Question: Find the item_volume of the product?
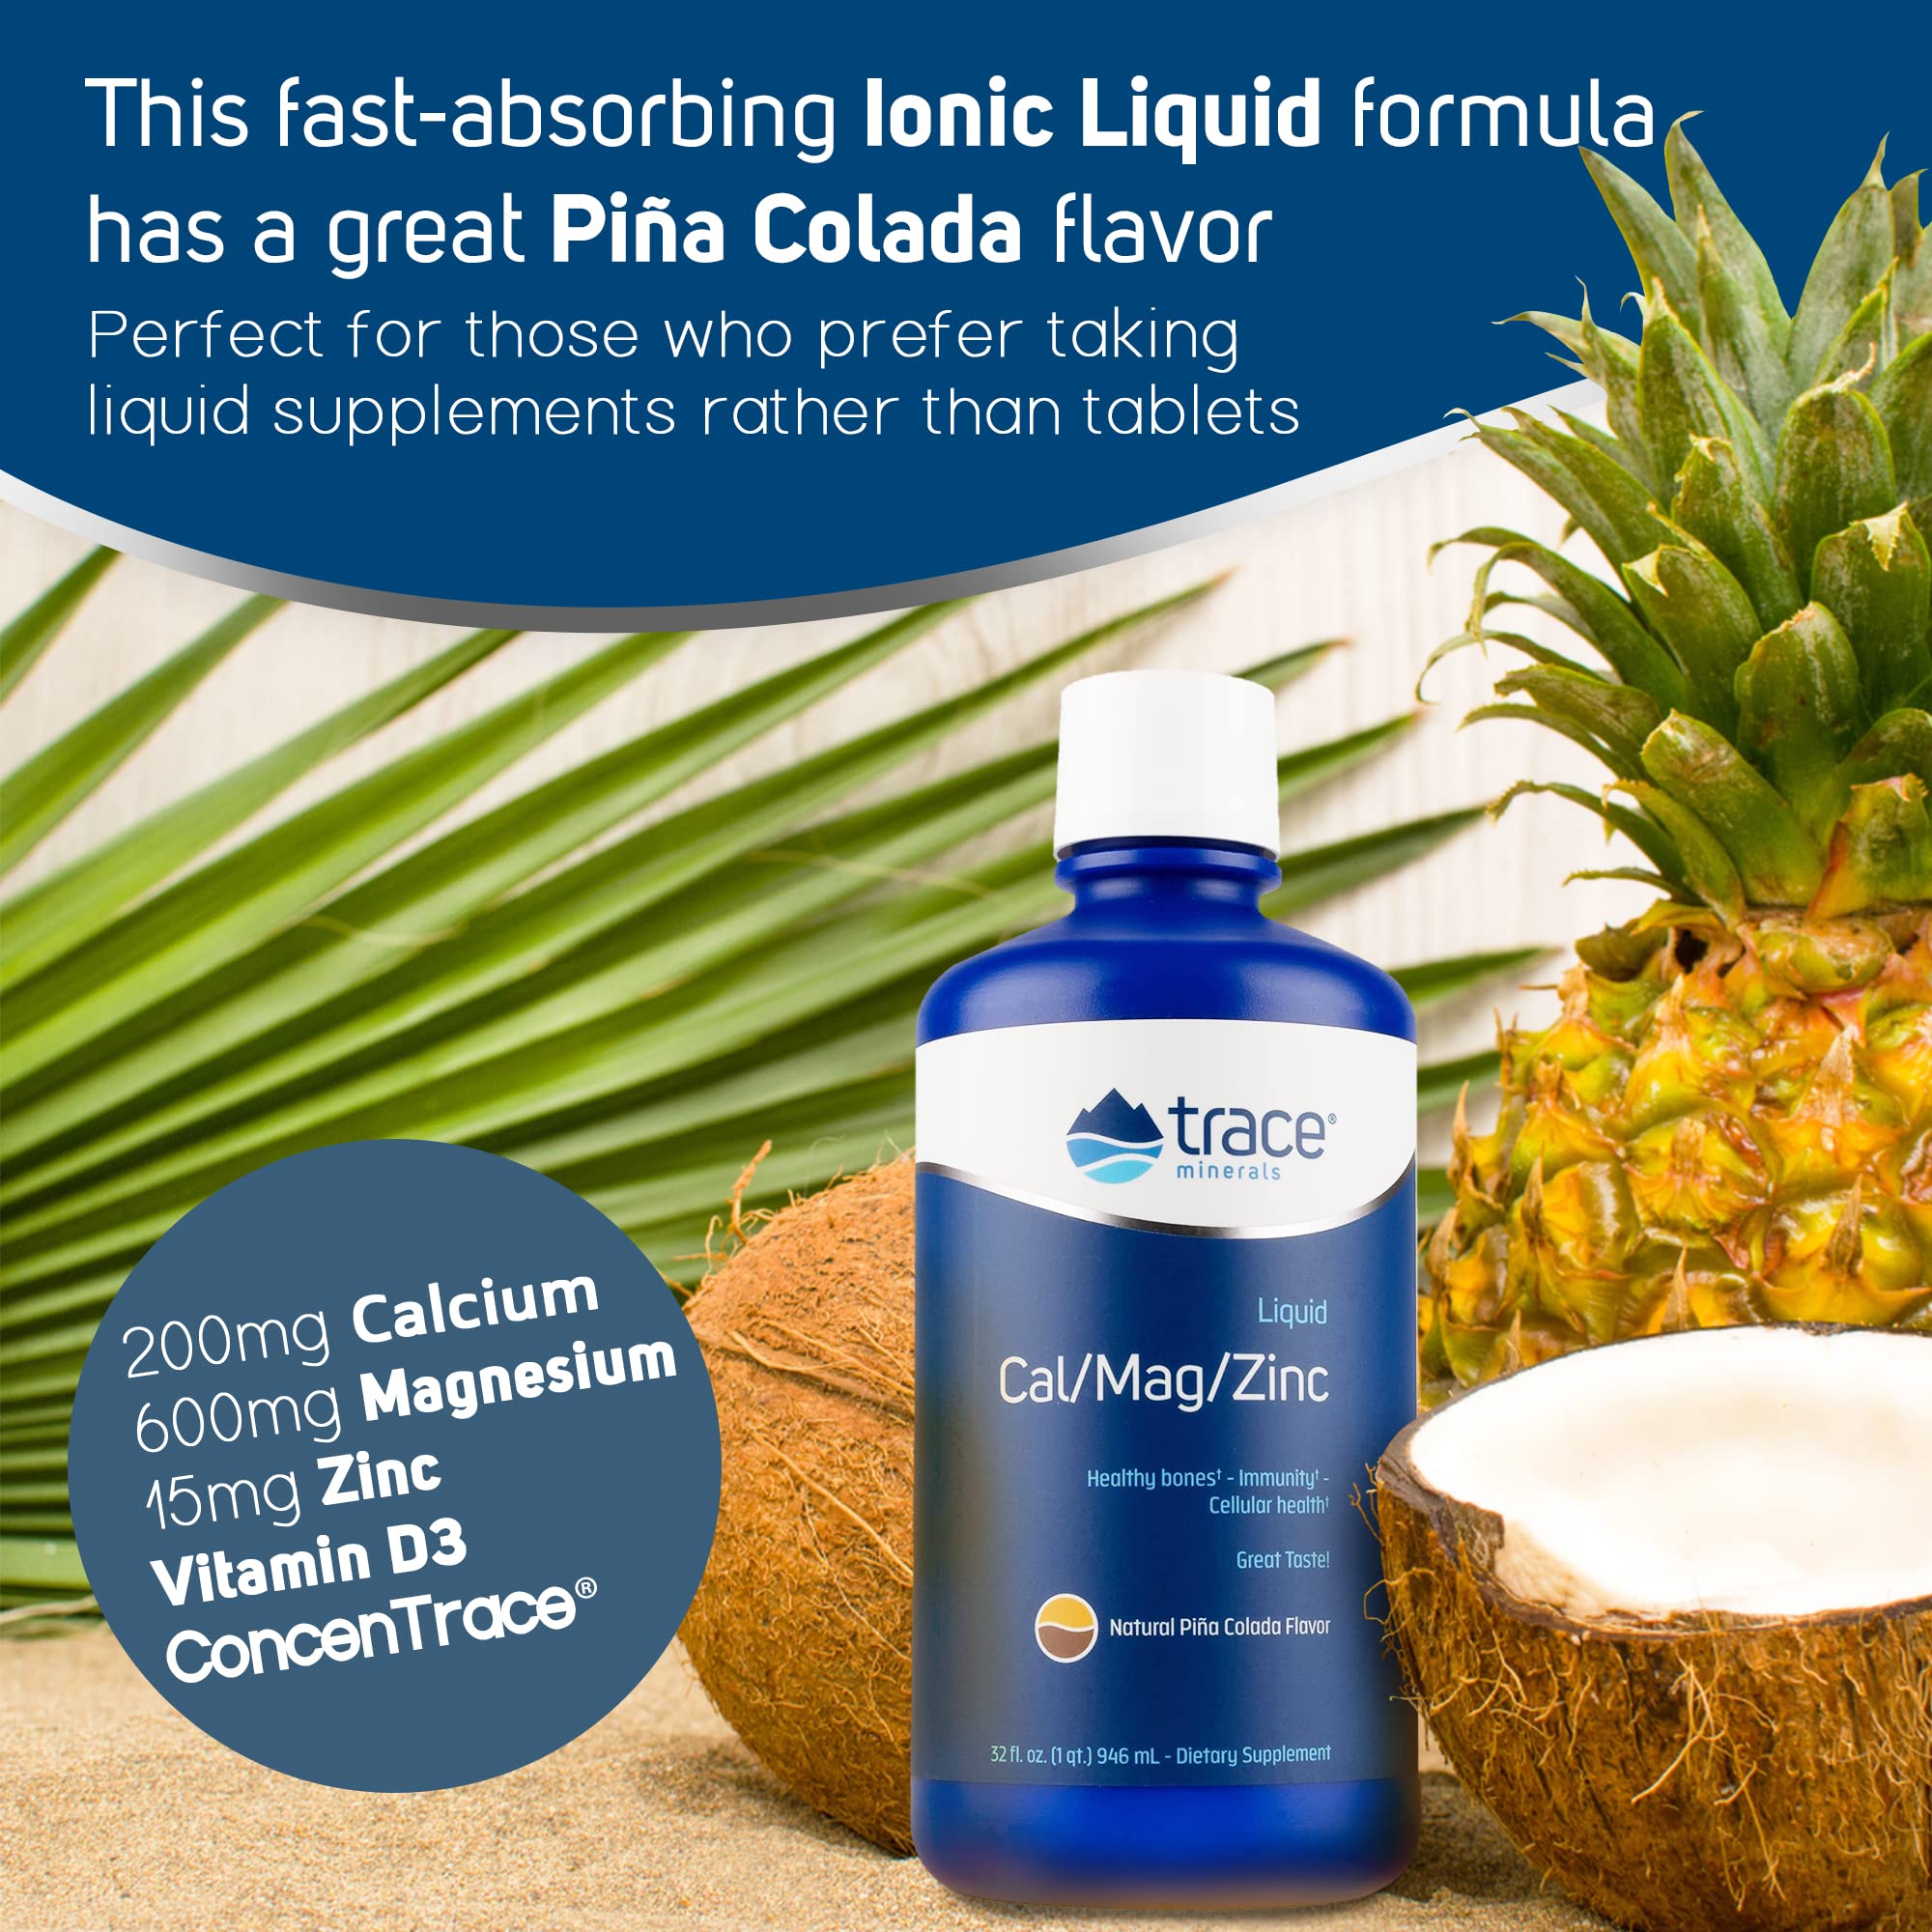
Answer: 32.0 fluid ounce